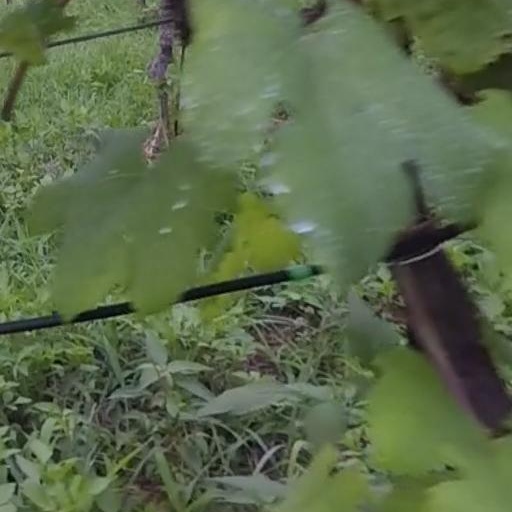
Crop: grape